Paul Picerni

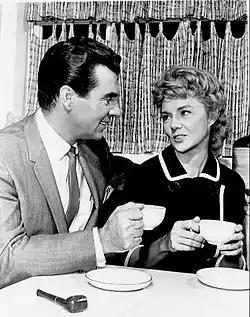
Picerni and Peggy McCay in a scene from the televised daytime soap opera "The Young Marrieds" (1964)

After Italian organizations began to complain about the use of Italian gangsters on ABC's, "The Untouchables", starring Robert Stack as G-man Eliot Ness, Picerni joined the cast in 1960 as Ness's number-one aide, Lee Hobson, a role that he played for the duration of the series. (He was also seen in the program's pilot, playing Tony Liguri.) He also portrayed Ed Miller on "O'Hara, U.S. Treasury" (1971-1972) and was featured as Dan Garrett on "The Young Marrieds" (1964–66)